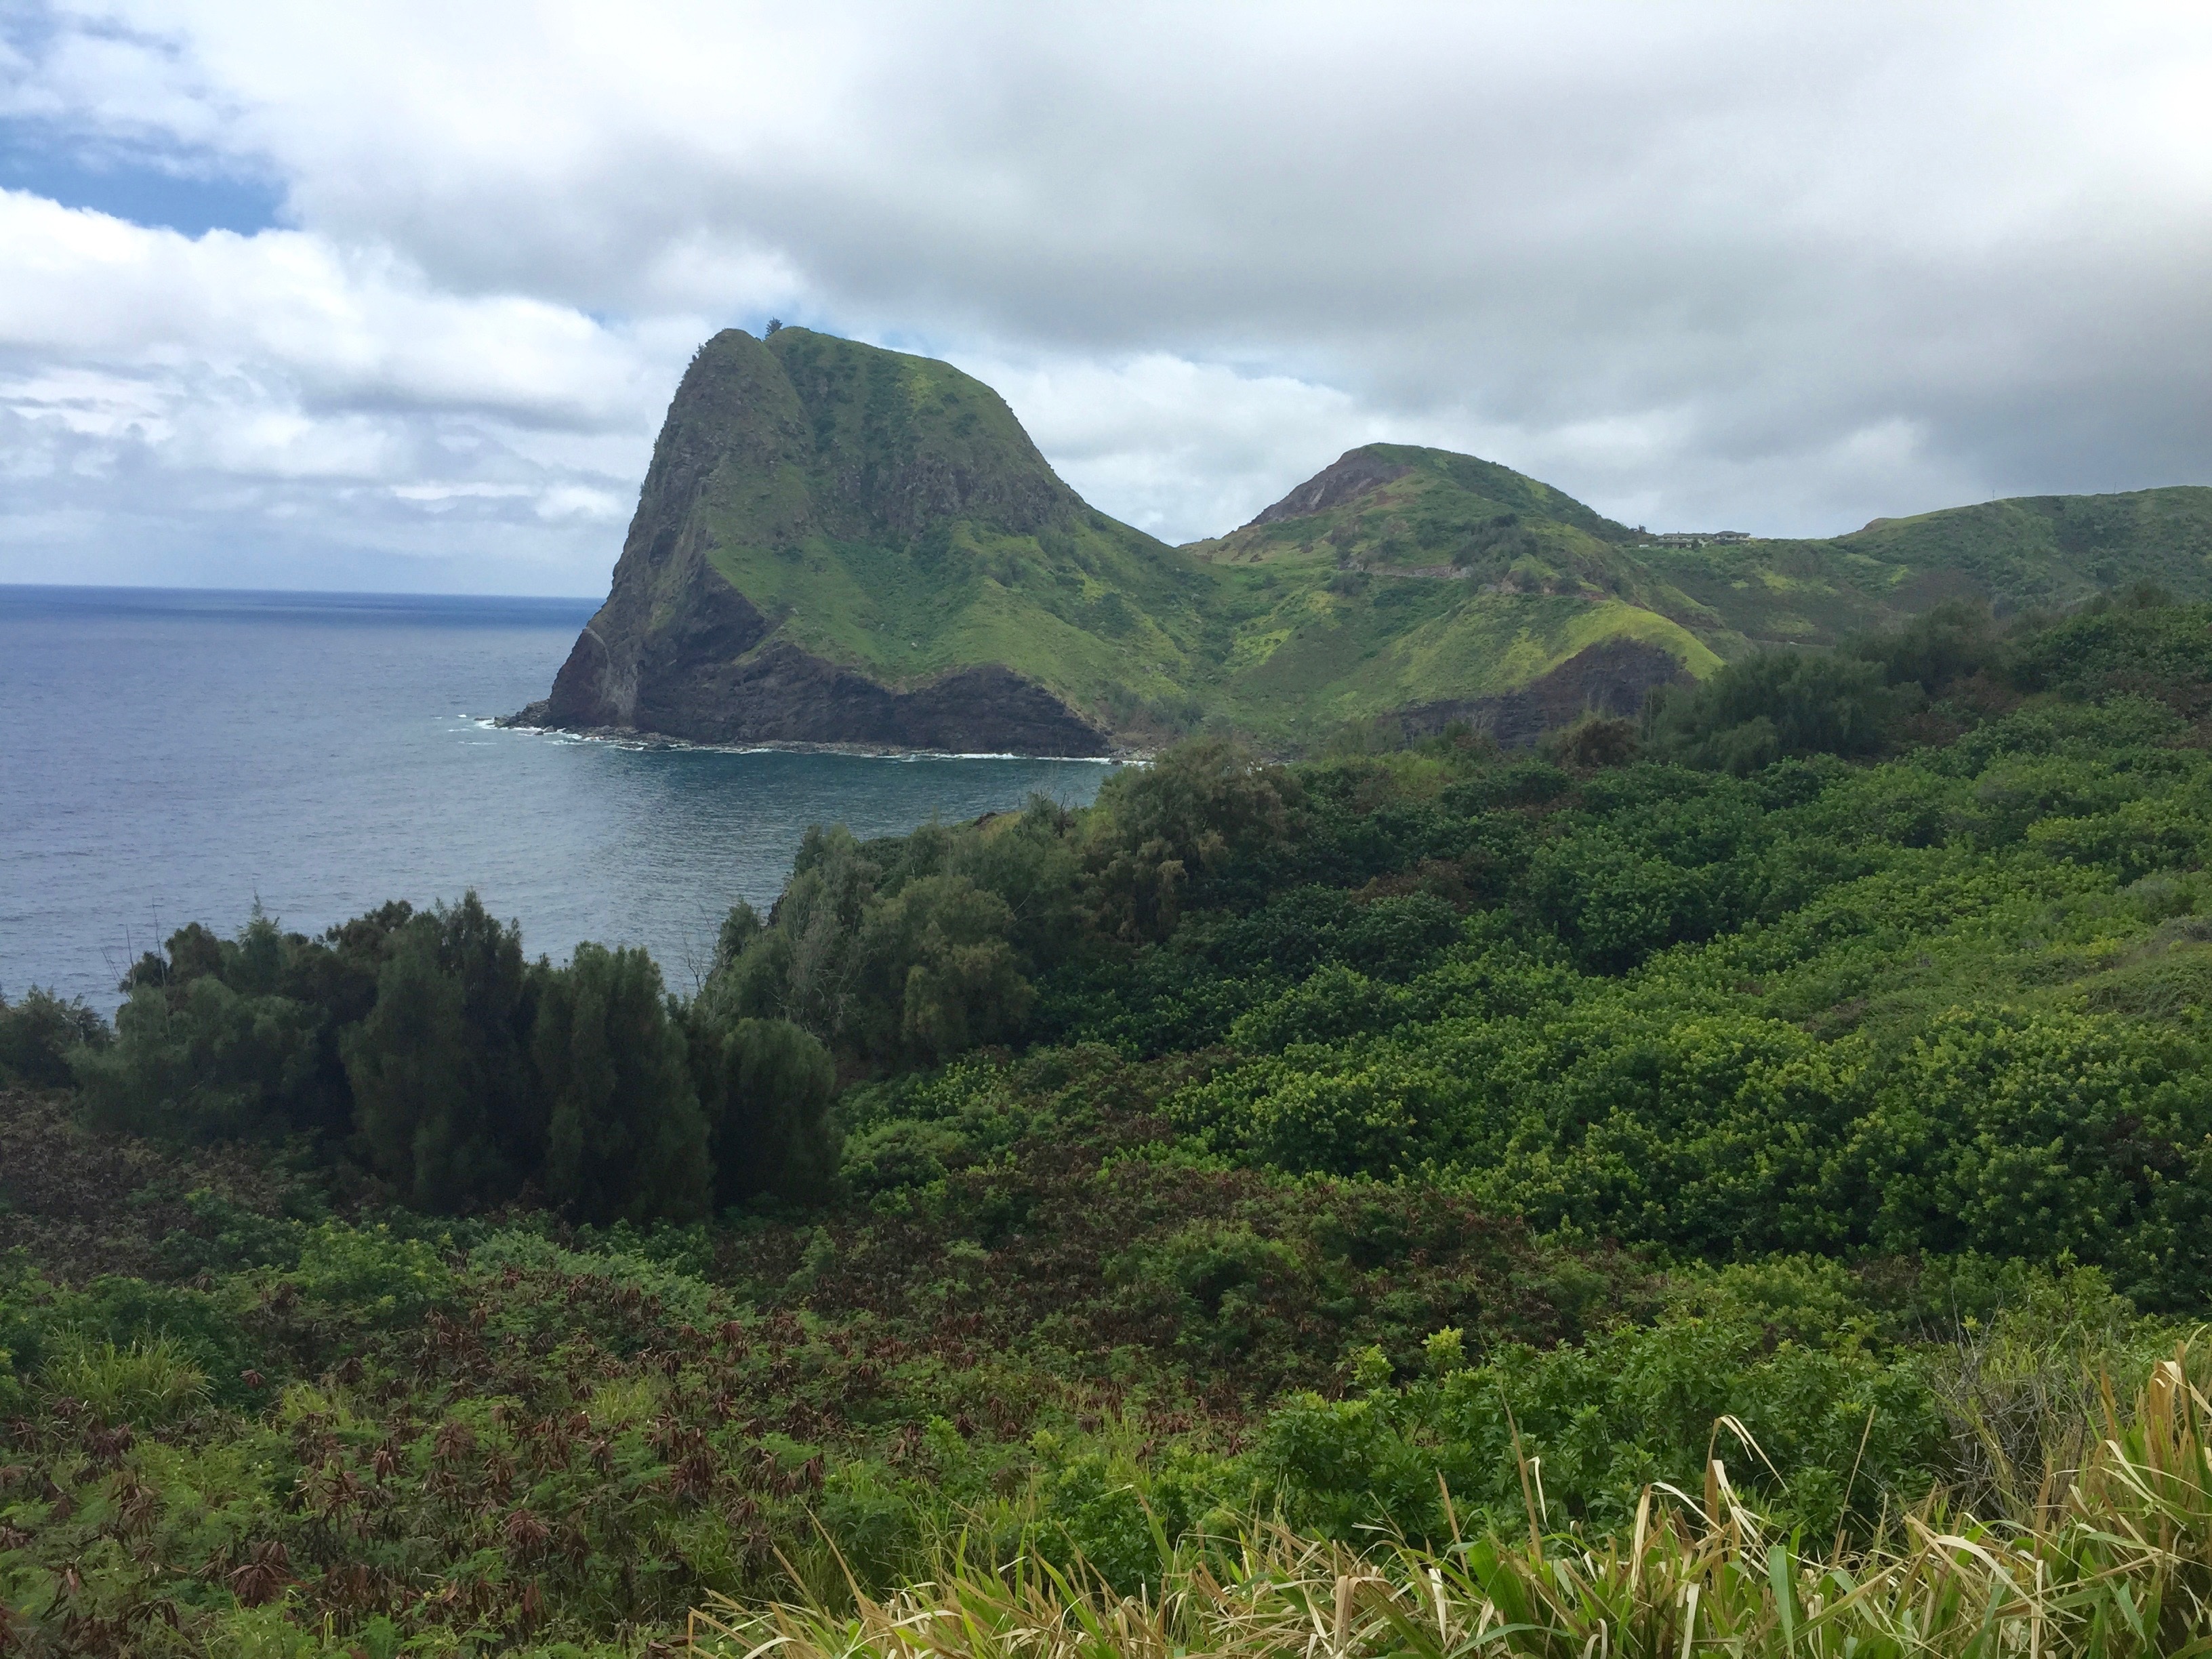
landscape, sea, coast, ocean, mountain, hill, cliff, bay, fjord, hawaii, highland, terrain, plateau, maui, fell, loch, cape, landform, geographical feature, atmospheric phenomenon